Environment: real
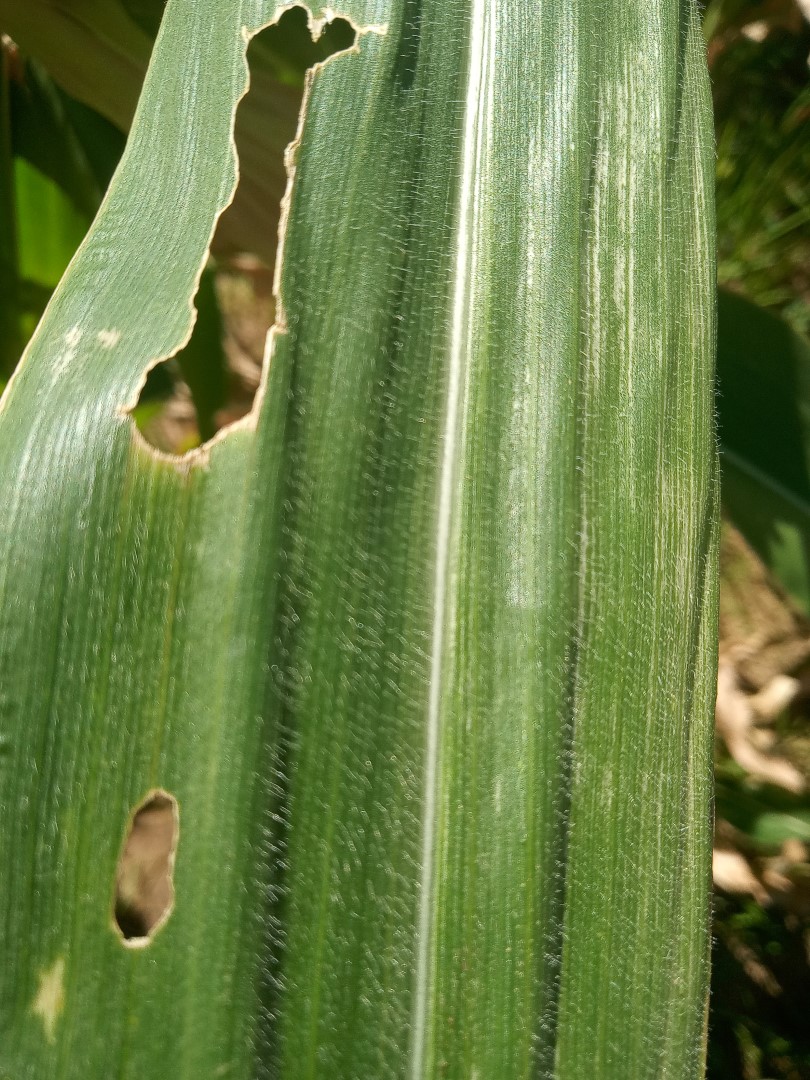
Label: fall_armyworm